Music in Monk Time

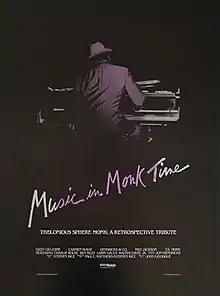

Music in Monk Time is a 1983 American documentary film about improvisational jazz pianist Thelonious Monk and his music. Its full name is Music in Monk Time: A Retrospective Tribute to Thelonious Sphere Monk. Although the film did not receive widespread distribution, it was praised by many film and music critics.